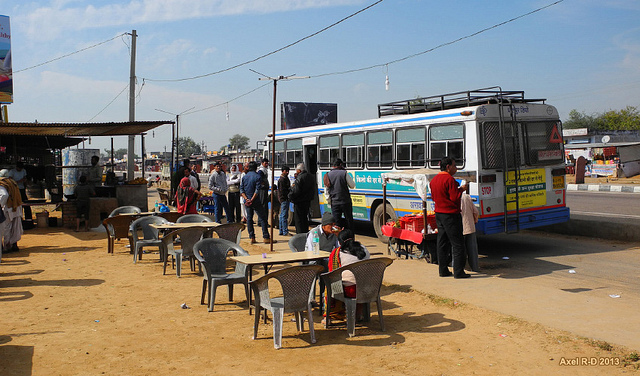
A bus stopped at a bus stop loading passengers.

Group of people waiting by a bus next to a line of tables and chairs

A group of people waiting for a white and blue bus

A transit bus has pulled up to a roadside cafe.

A group of people outside a bus near some tables and chairs.